Turkish Airlines World Golf Cup

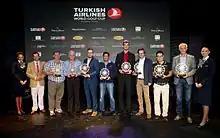
Winners of 2015 Turkish Airlines World Golf Cup Grand Final

The Turkish Airlines World Golf Cup is an annual corporate amateur golf tournament established by Turkish Airlines in 2013. Winners of global qualifiers meet at a Grand Final in Belek, Turkey in the same week as the Turkish Airlines Open.